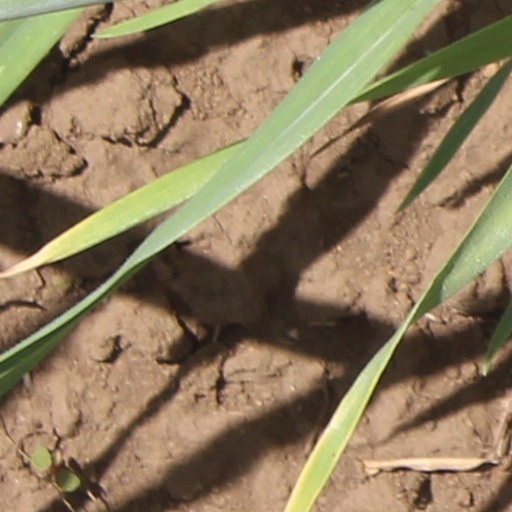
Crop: wheat